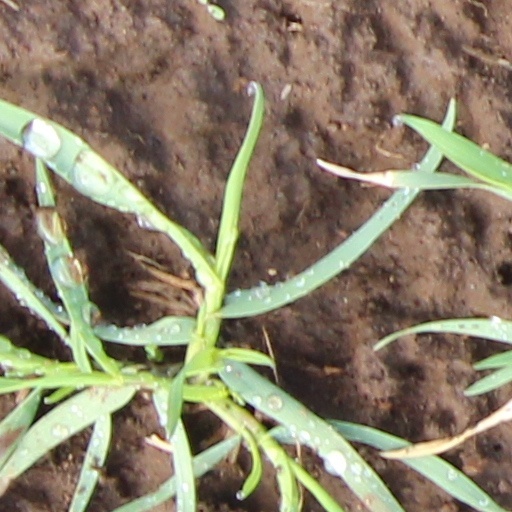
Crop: wheat